Jules Verne Awards

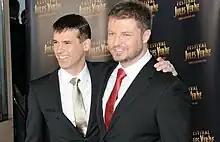
Frédéric Dieudonné and Jean-Christophe Jeauffre in 2009

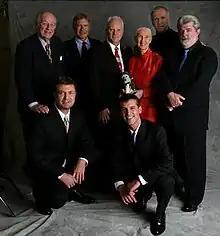
The Jules Verne Festival launch in Los Angeles, October 2006. L-R: Ray Harryhausen, Harrison Ford, Malcolm McDowell, Jane Goodall, James Cameron, George Lucas. Front: Jeauffre and Frédéric Dieudonné

The awards were created in 1992 by filmmaker/environmentalists Jean-Christophe Jeauffre and Frédéric Dieudonné, the two founders of the Jules Verne Festival ( (JVAFF)) and also known as the Jules Verne Film Festival, The awards were organized and overseen by the Jules Verne Adventures organization. They were first given in 1992 at the first Jules Verne Film Festival, which took place at the Institut océanographique de Paris.